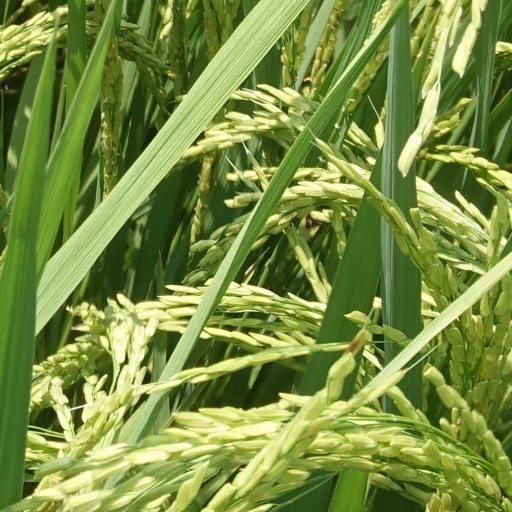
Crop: rice